128th Airborne Command and Control Squadron

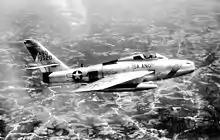
128th Fighter-Interceptor Squadron F-84F Thunderstreak

The 116th Fighter-Bomber Group designation was returned to the Georgia Air National Guard on 10 July at Dobbins AFB. At this time the Group was restructured to include the 128th and 158th Fighter Squadrons. Initially upon their return to State Control both squadrons were equipped with the long-range F-51H Mustang and given an air defense mission. The 116th was assigned to Air Defense Command (ADC), being assigned to the 35th Air Division with a mission of the air defense of the Southeastern United States.